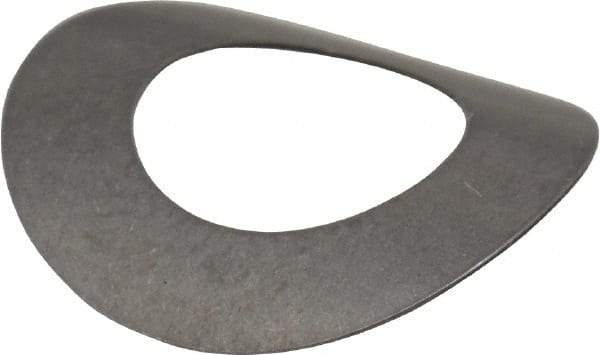
Gardner Spring - 1/4" Bolt, 0.265" ID, Grade 301 Stainless Steel, Curved Disc Spring - 0.49" OD, 0.091" High, 0.008" Thick
Item #: 03714805 Brand: Gardner Spring Model #: MU250-0075-S Exact Tooling IR#: 04 Features and Benefits Curved disc springs create a spring-like action and can support heavy loads. They are slightly bent along the outside diameter. Product Specifications Type Curved Disc Spring Bolt Size (Inch) 1/4 System of Measurement Inch Inside Diameter (Decimal Inch) 0.2650 Material Stainless Steel Material Grade 301 Outside Diameter (Decimal Inch) 0.4900 Thickness (Decimal Inch) 0.0080 Overall Height (Decimal Inch) 0.0910 Deflection (Decimal Inch) 0.0334 Deflection to Flat (Decimal Inch) 0.0460 Load at Deflection (Lb.) 3.50
Brand: Gardner Spring
Category: Hardware > Hardware Accessories > Springs